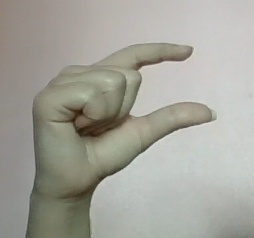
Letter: dal